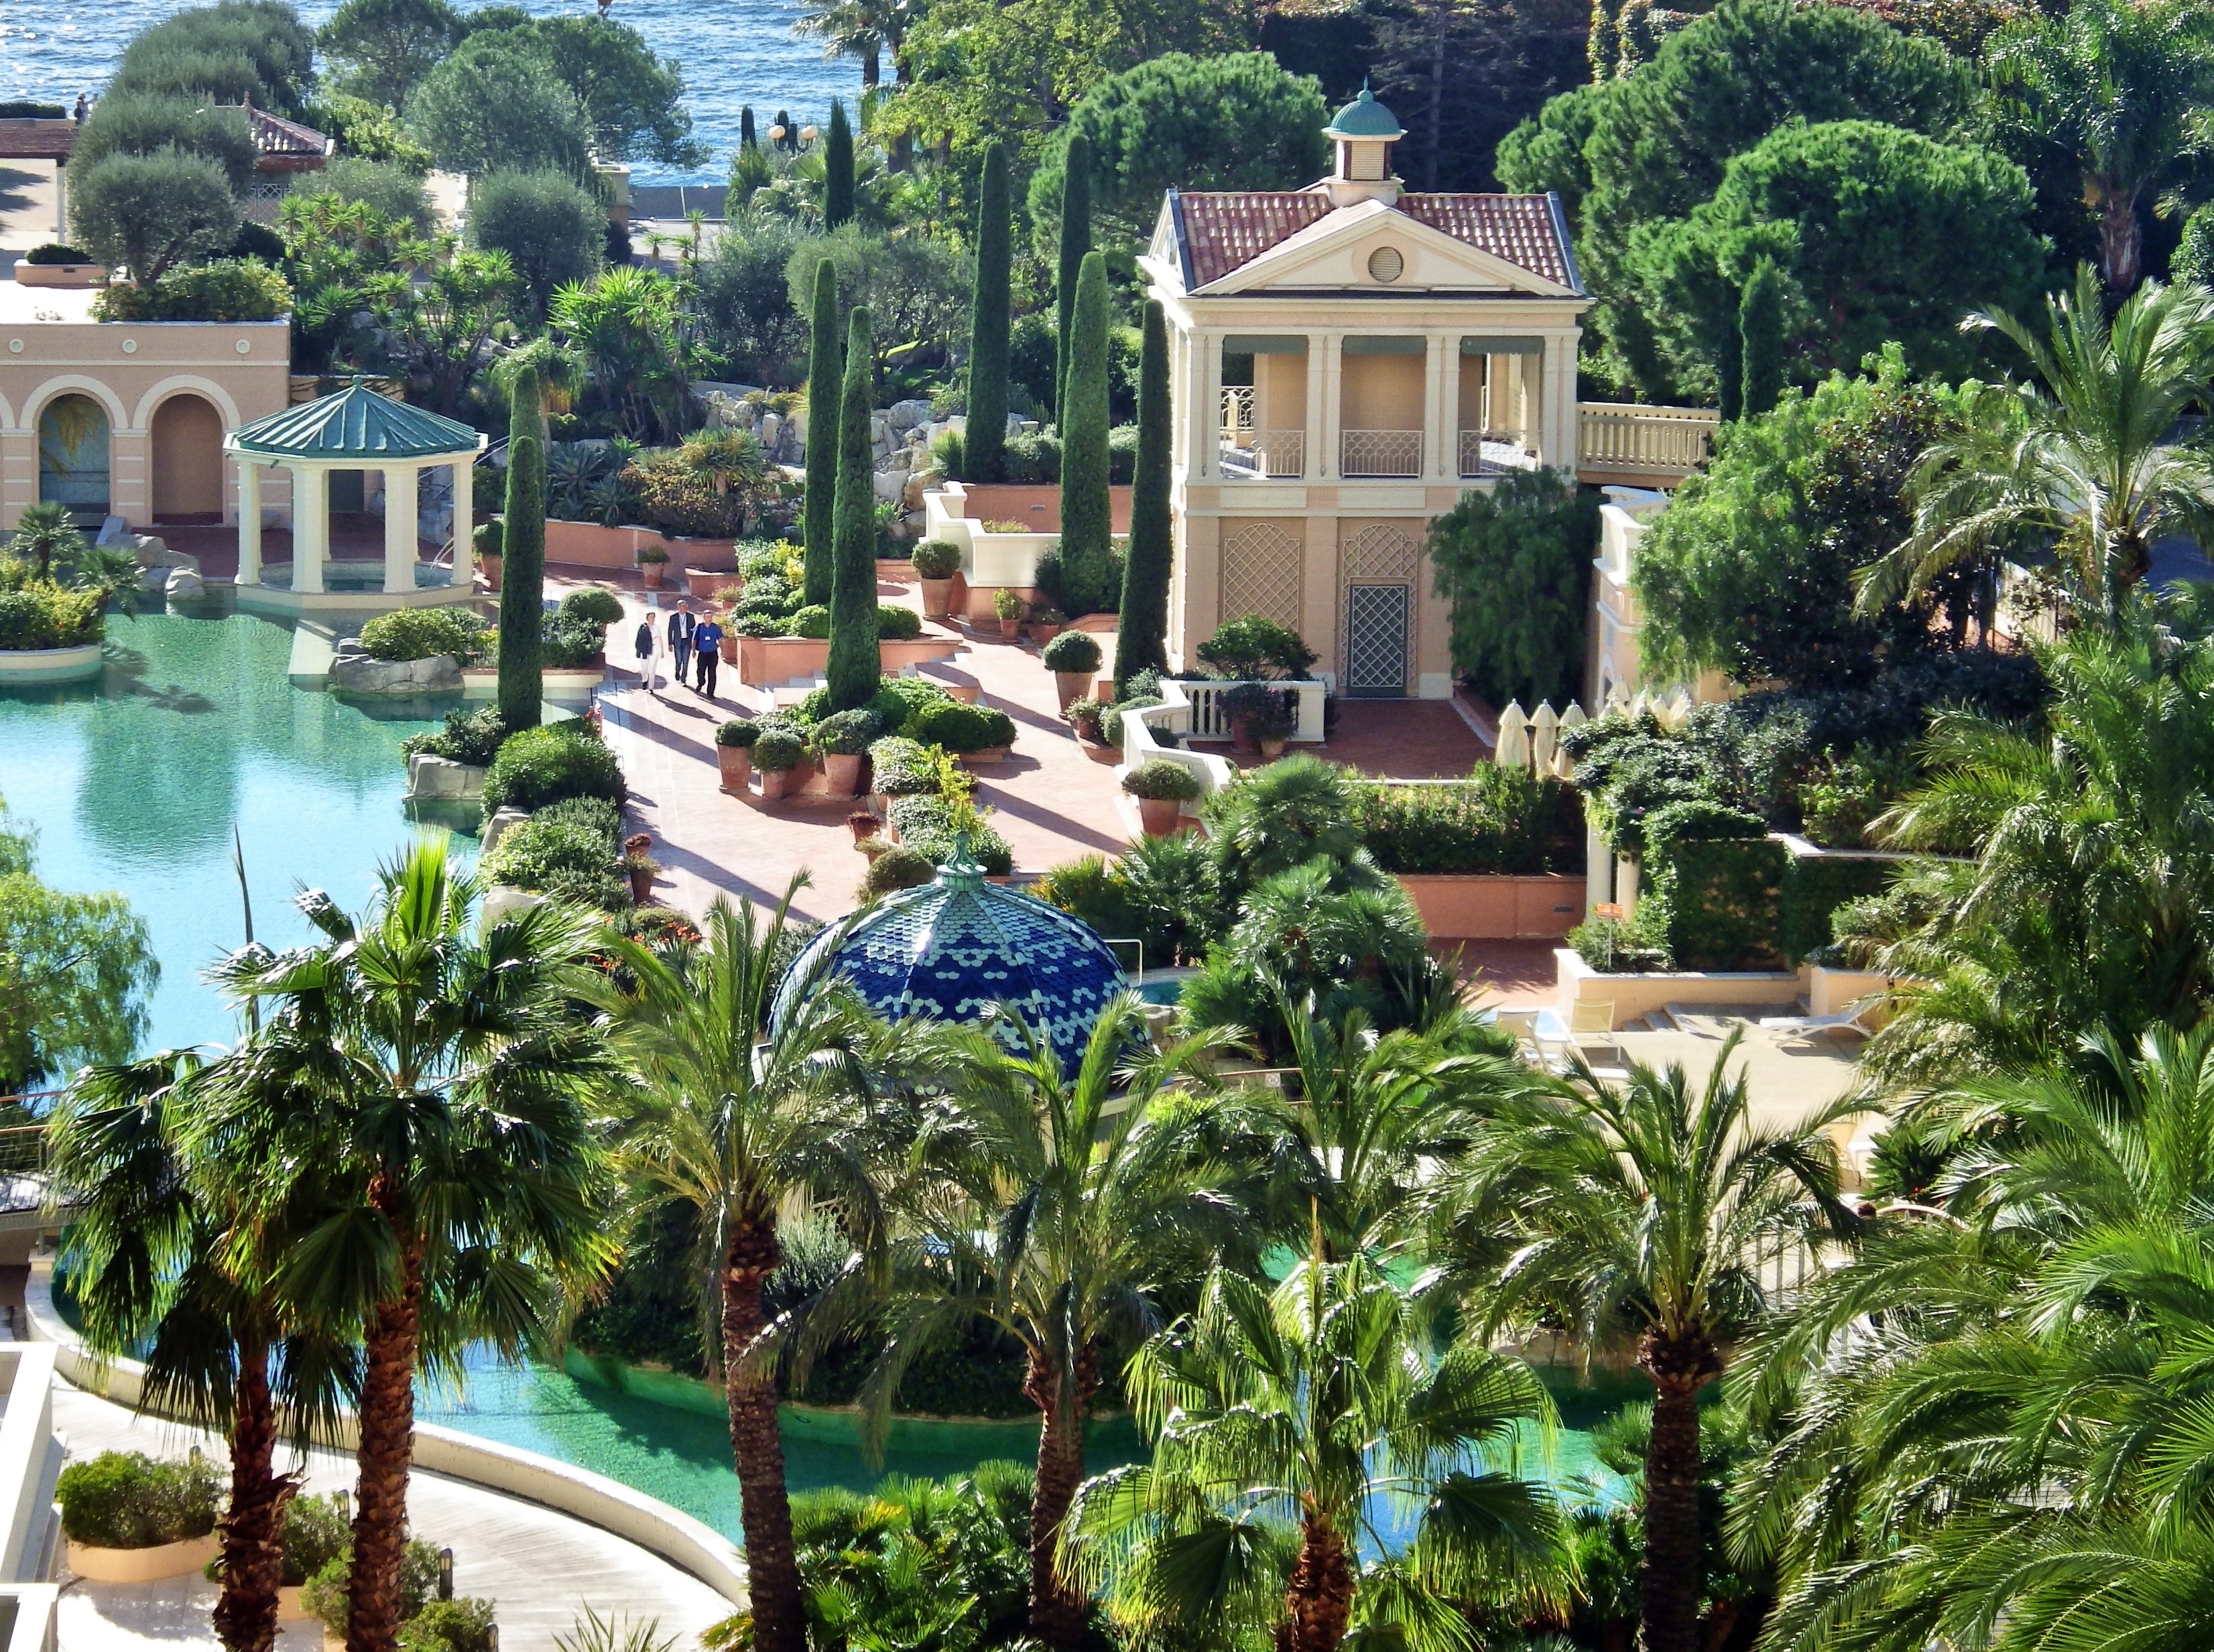
villa, mansion, home, vacation, pool, jungle, swimming pool, palm, property, garden, tourism, luxury, hotel, resort, monaco, botanical garden, estate, condominium, arecales